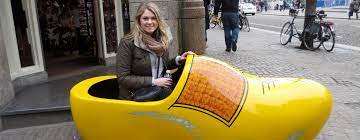
Label: Clog